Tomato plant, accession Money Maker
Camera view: vertical (180 deg); turntable rotation: 150 degrees
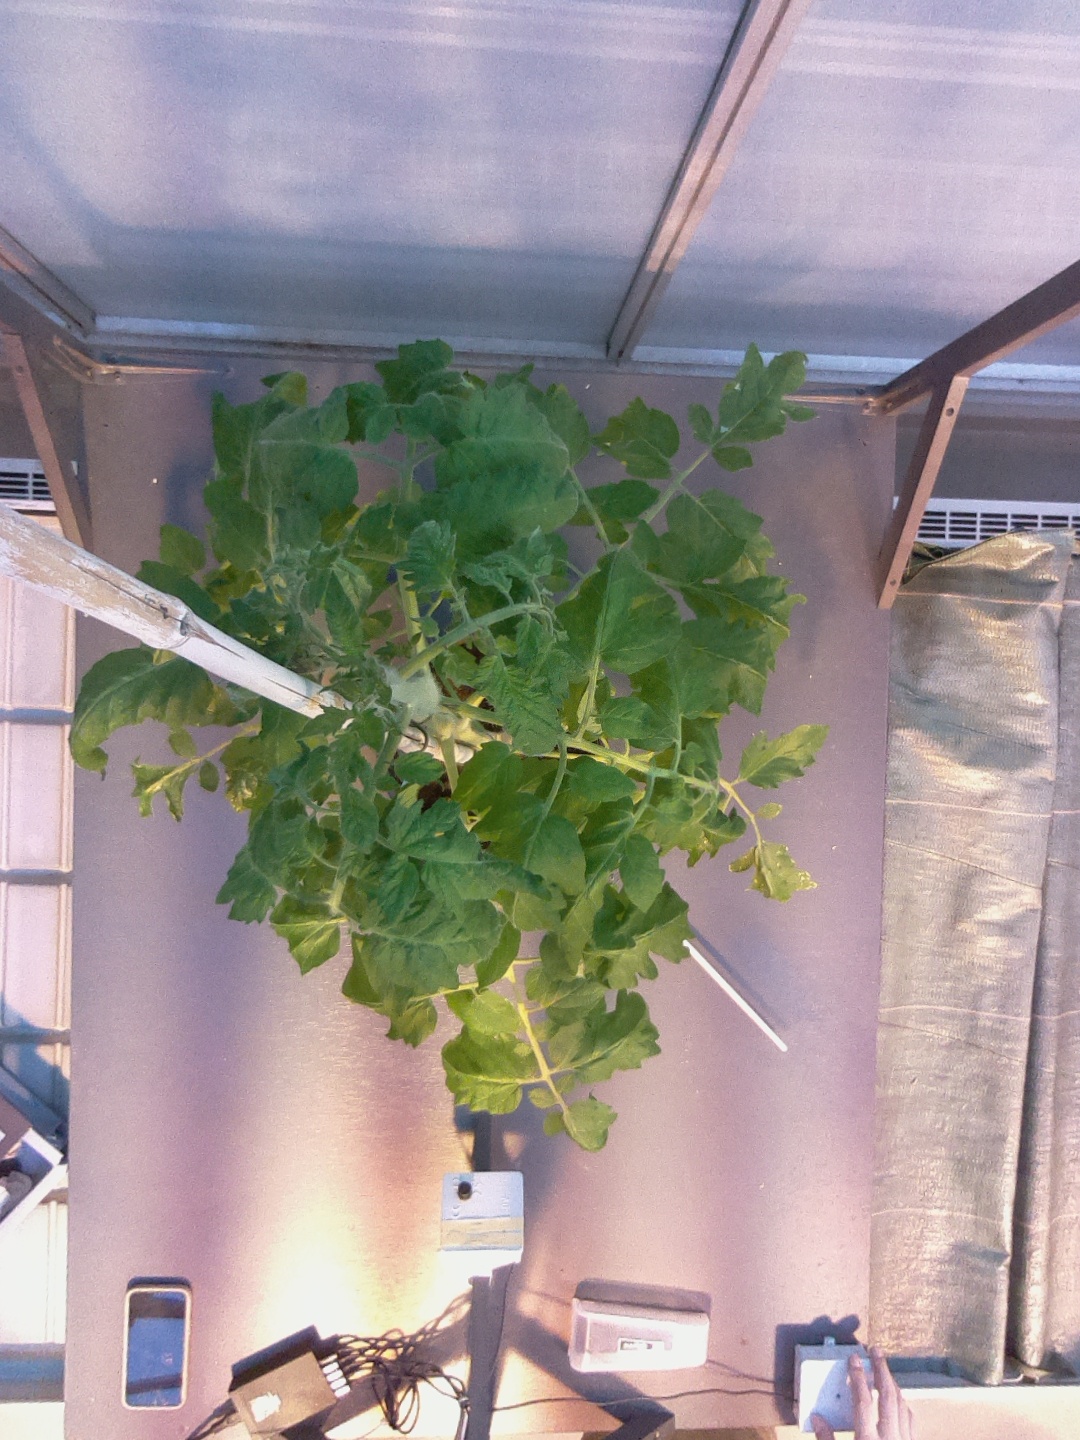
BBCH growth stage 60: First flowers open